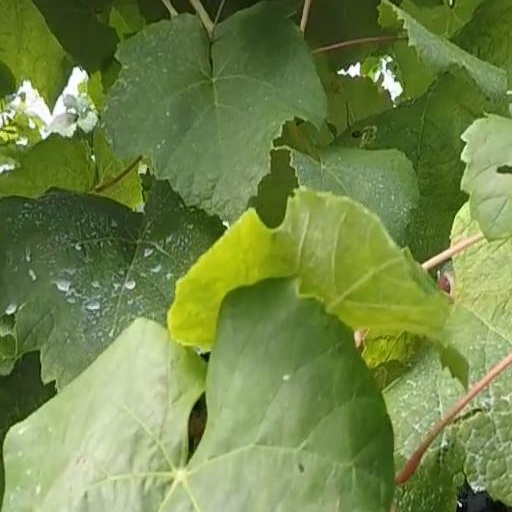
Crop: grape